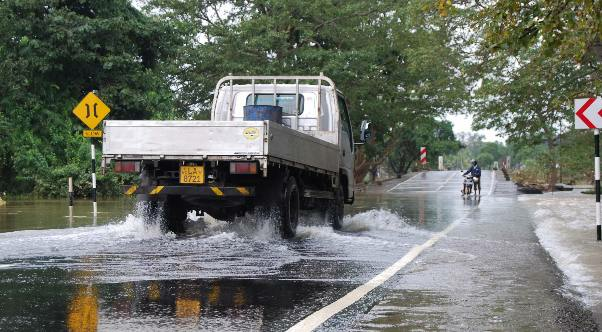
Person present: No